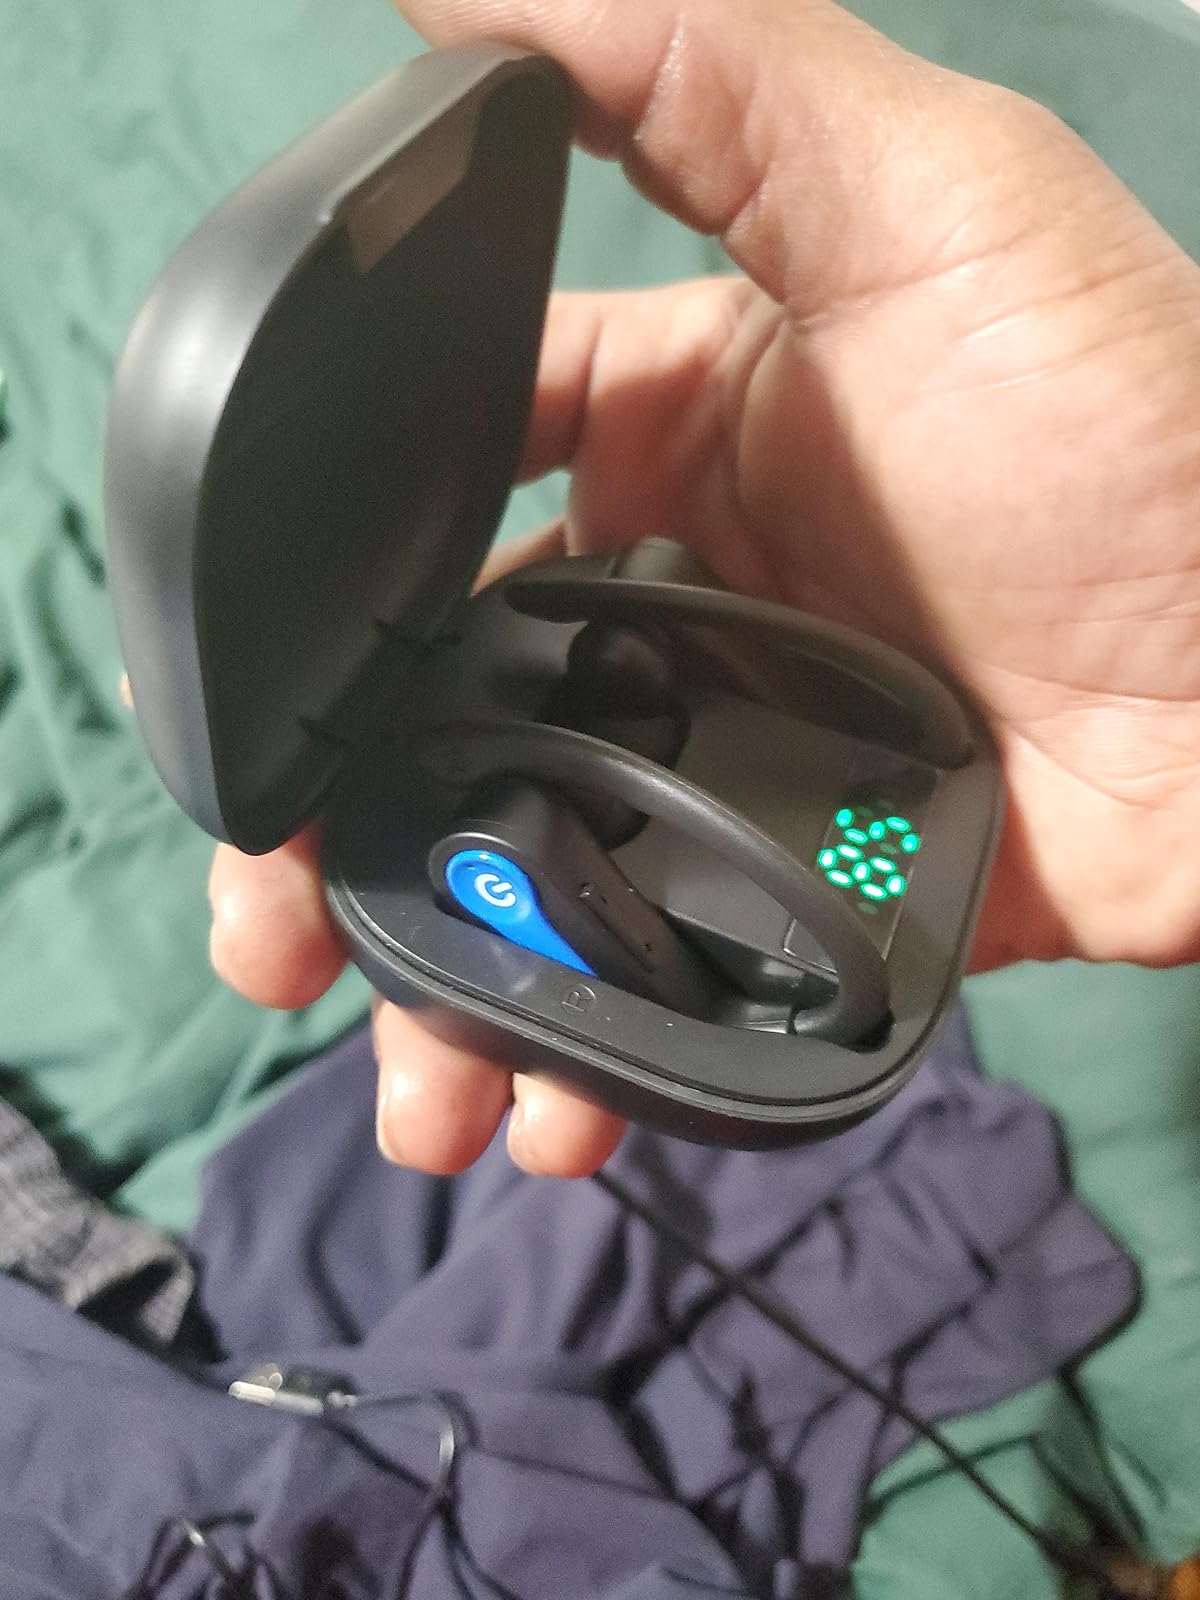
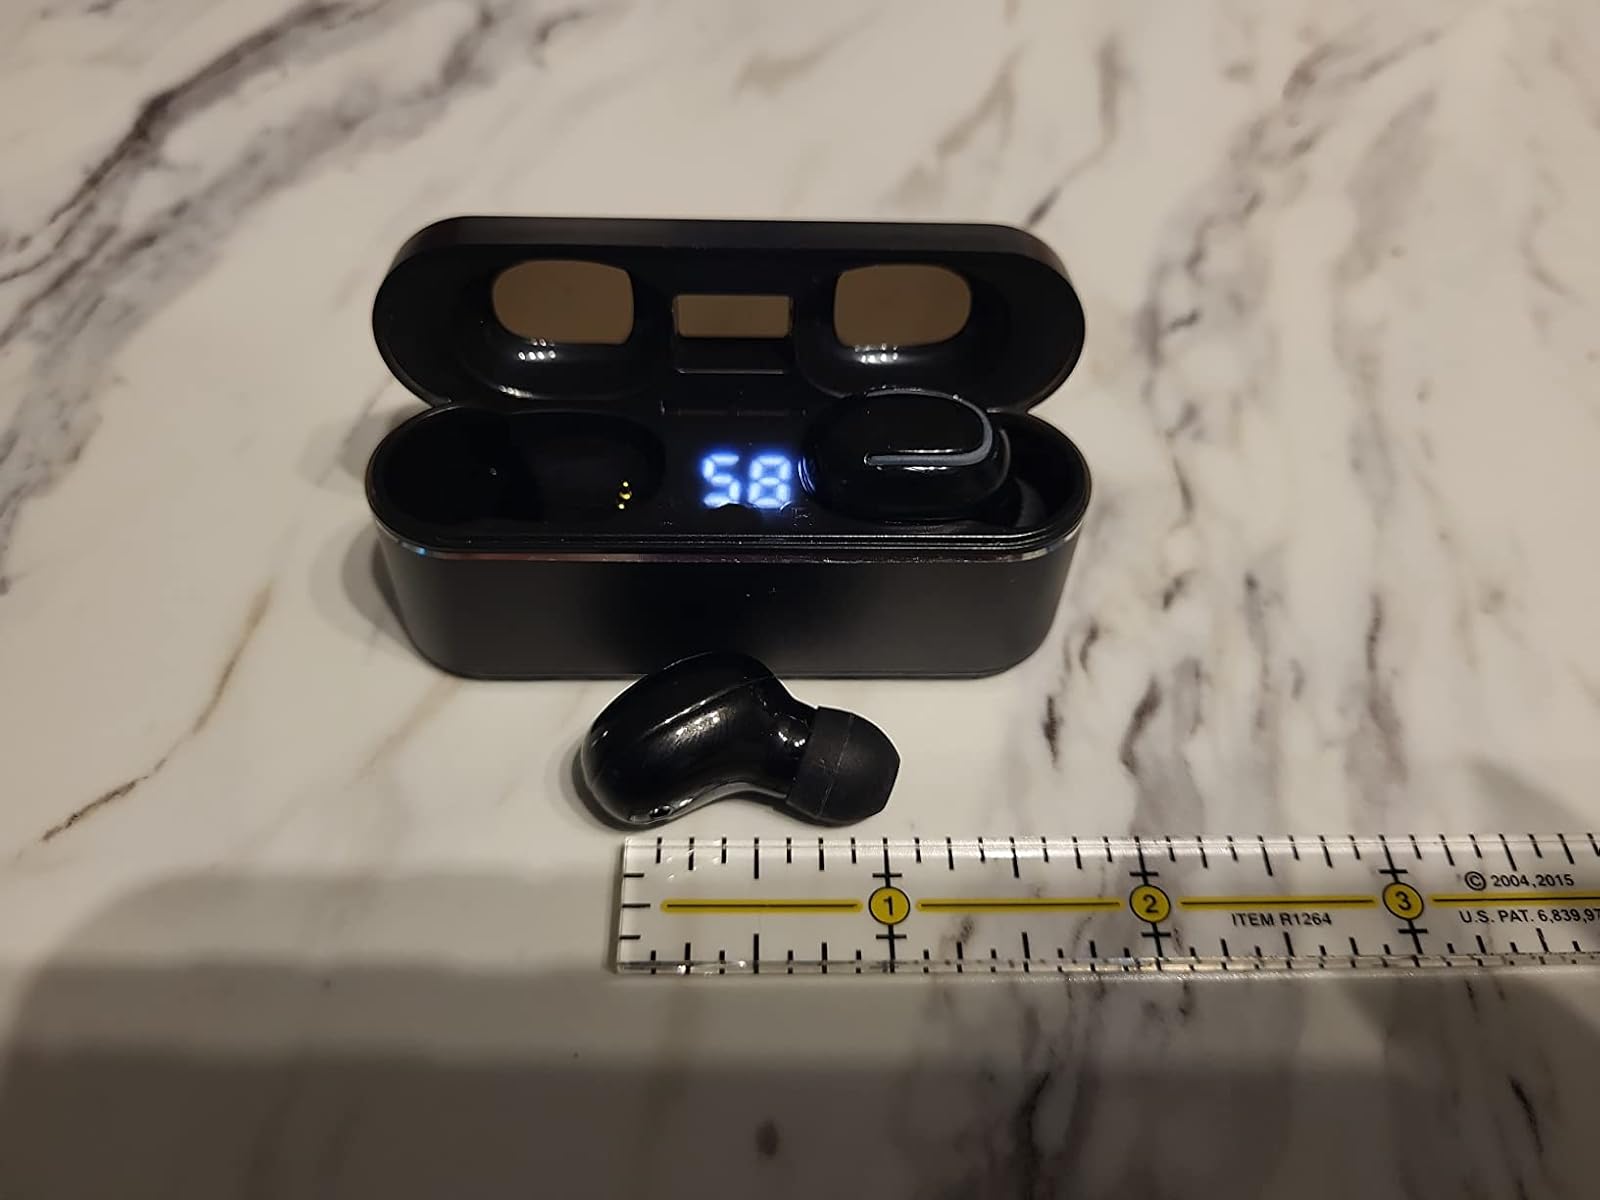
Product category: earbuds
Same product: no